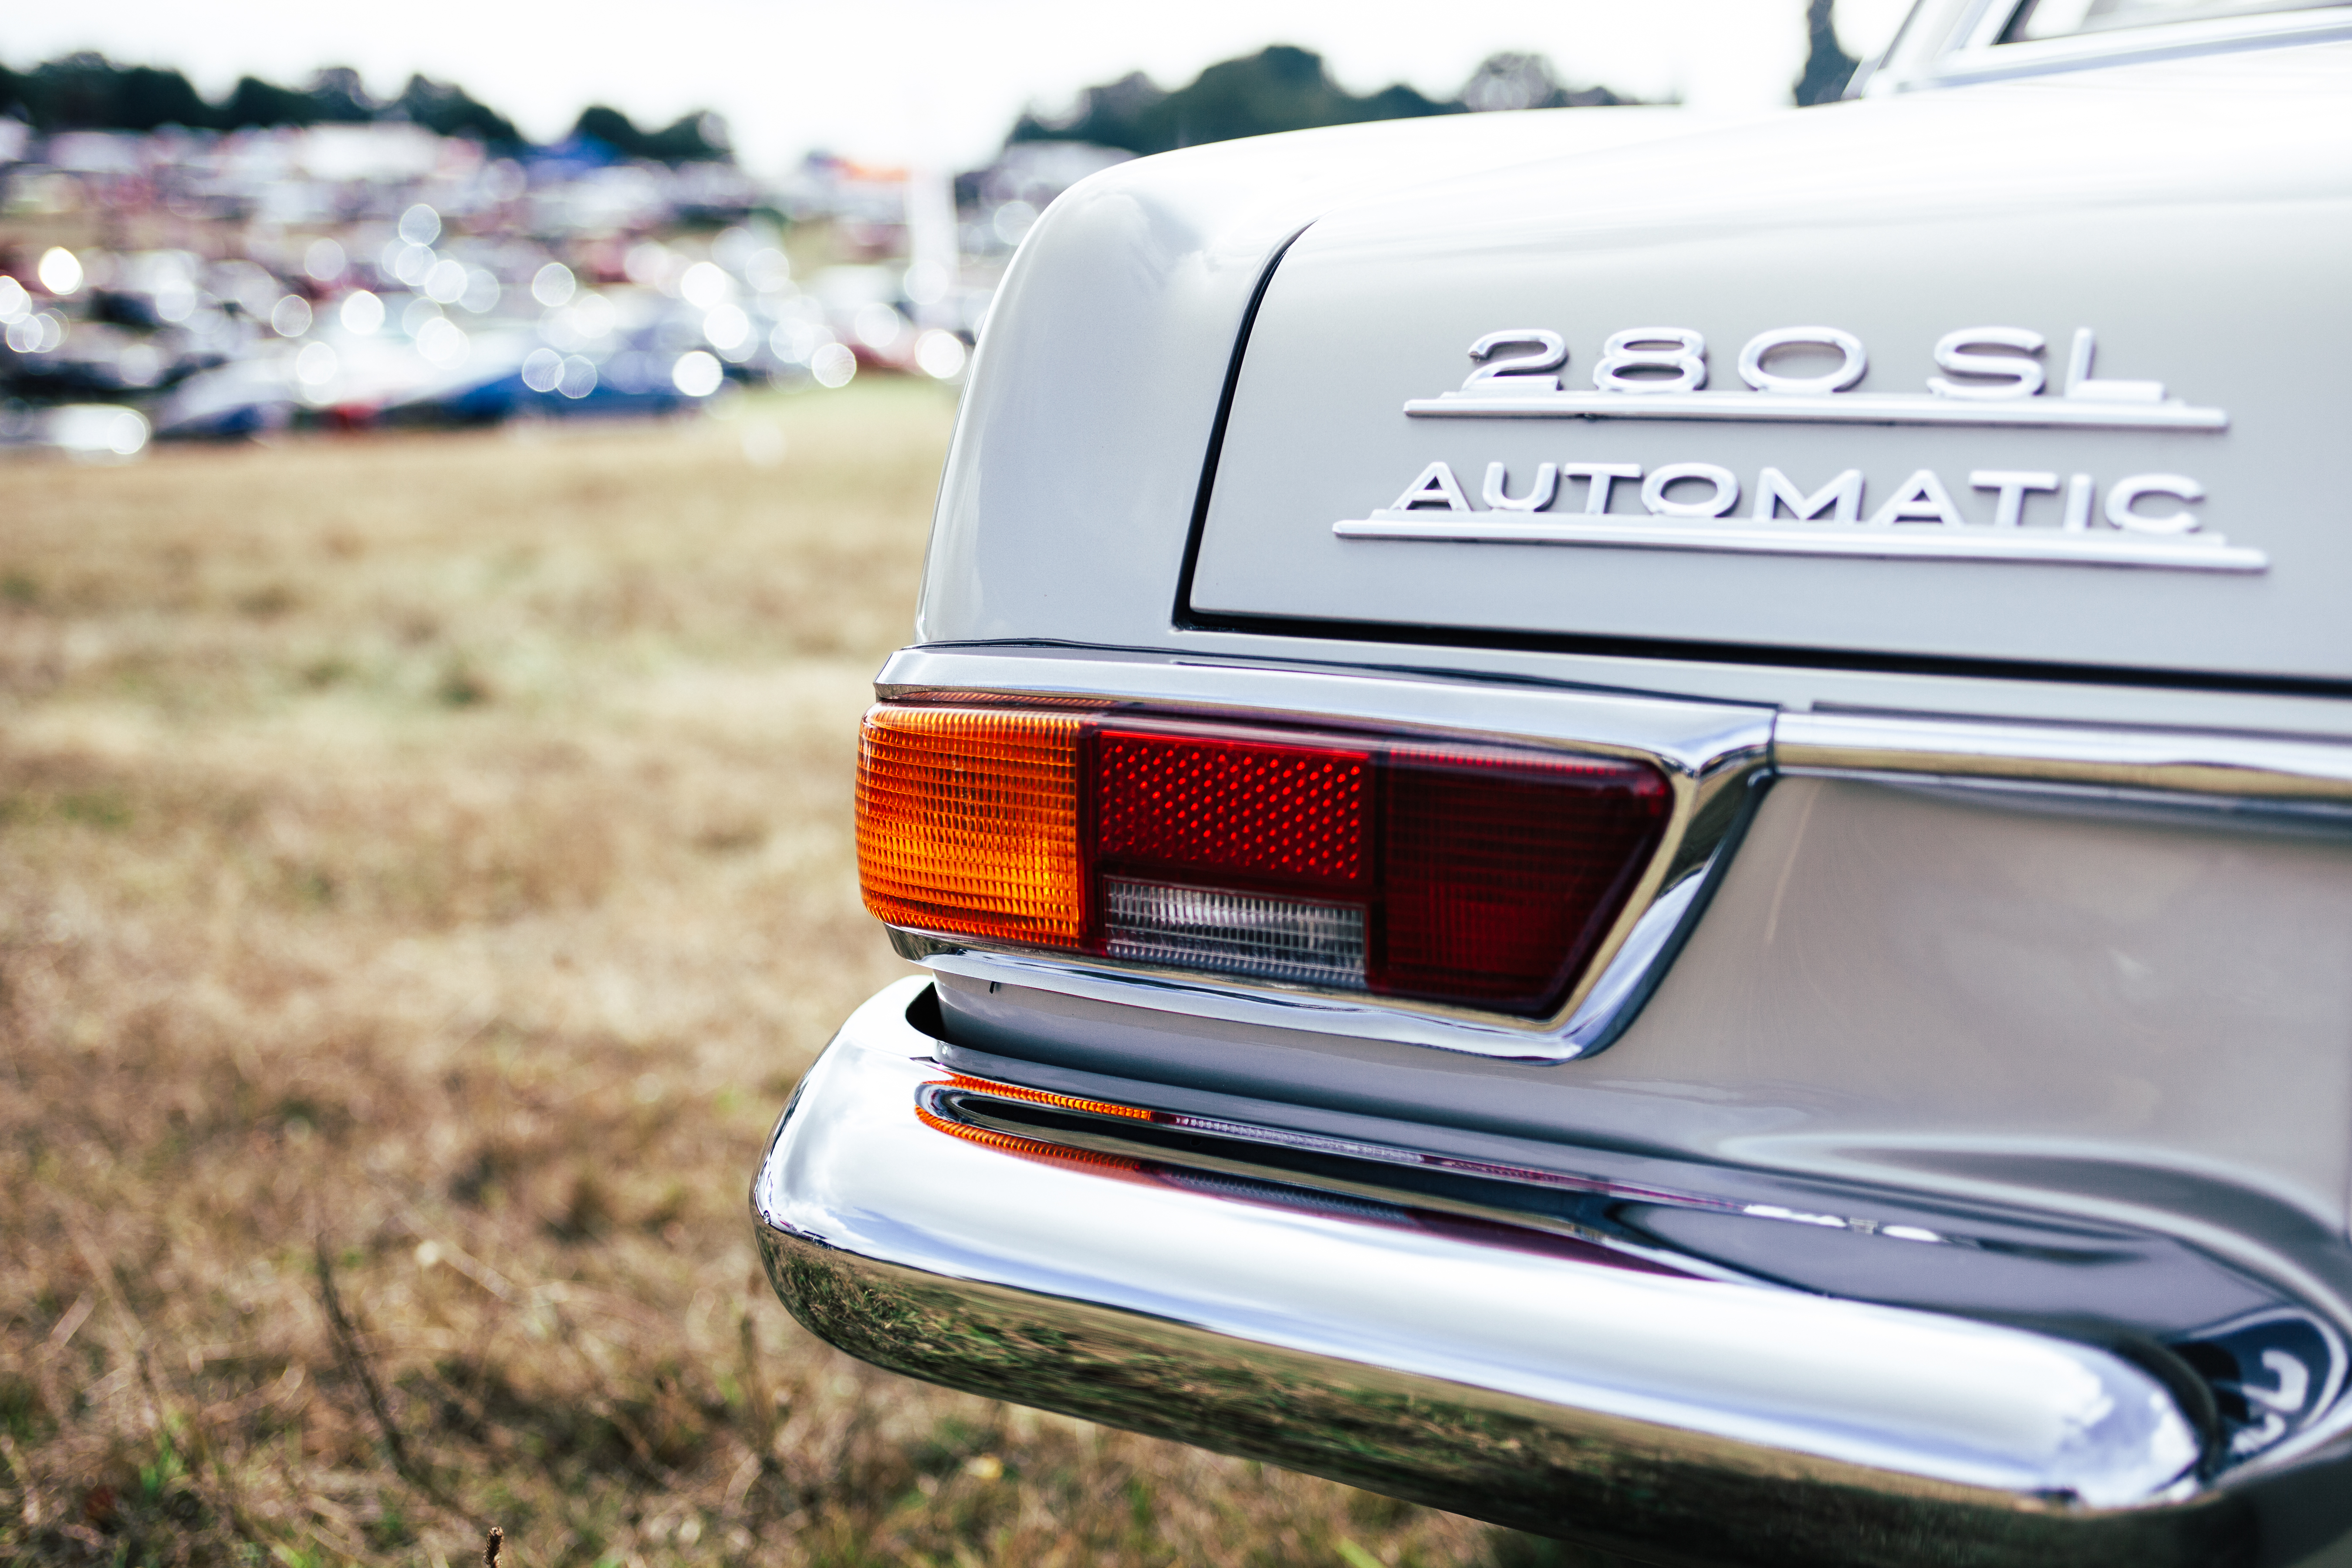
blur, car, vintage, wheel, automobile, model, reflection, vehicle, automotive, bumper, brand, muscle car, outdoors, power, chrome, luxury, sedan, mercedes, classic, fast, collector's item, sport utility vehicle, land vehicle, automobile make, automotive exterior, automotive design, luxury vehicle, performance car, vehicle registration plate, family car, executive car, tail light